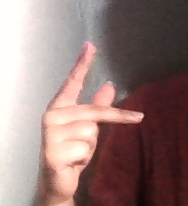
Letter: dha